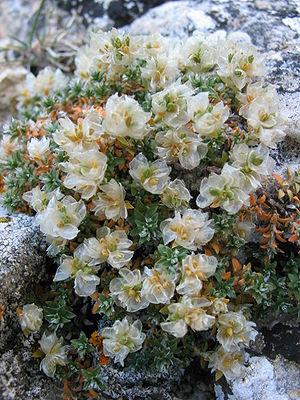
Paronychia, forme un genre de plantes de la famille des Caryophyllacées. On en dénombre plus de cent espèces de par le monde. Le genre Siphonychia fait désormais partie des paronyques.